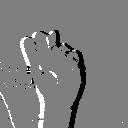
ASL letter: n